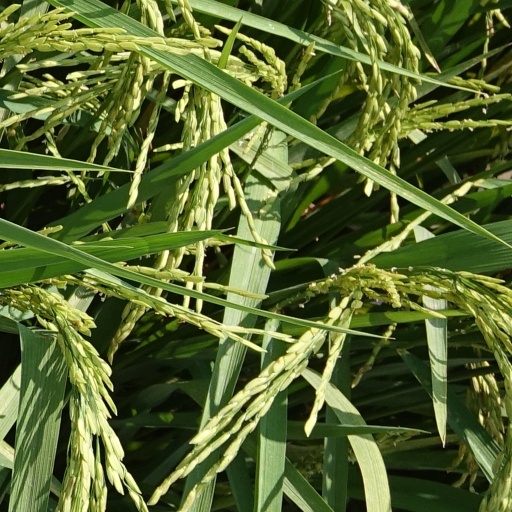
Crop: rice